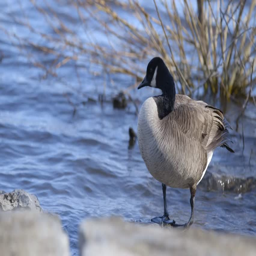
a goose on the shoreline preening